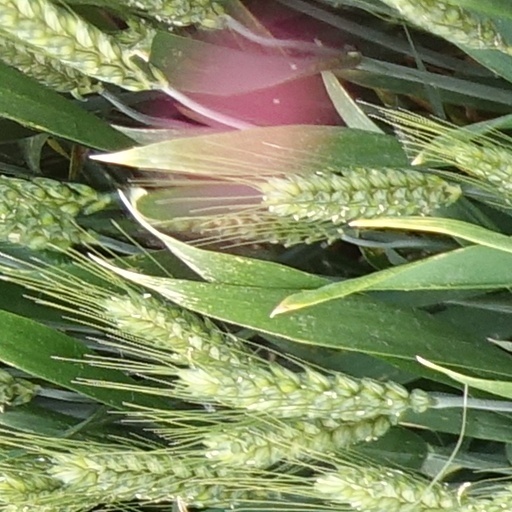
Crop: wheat